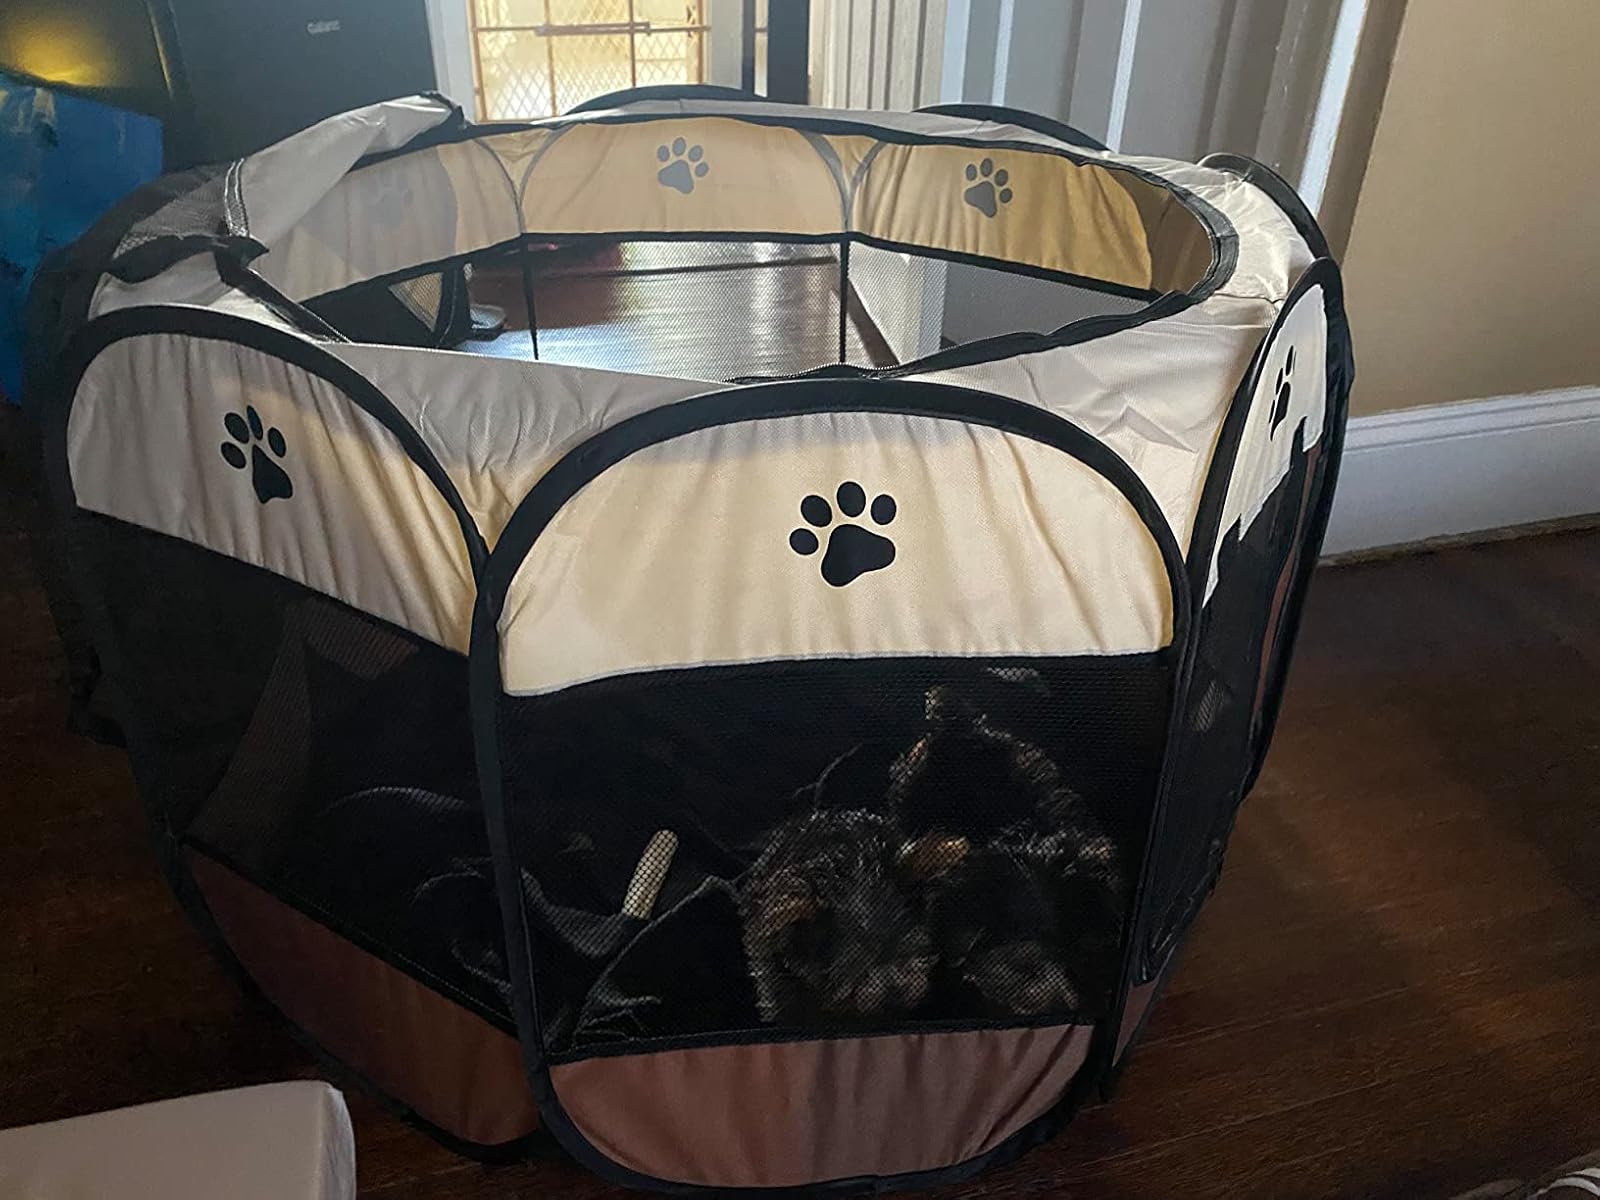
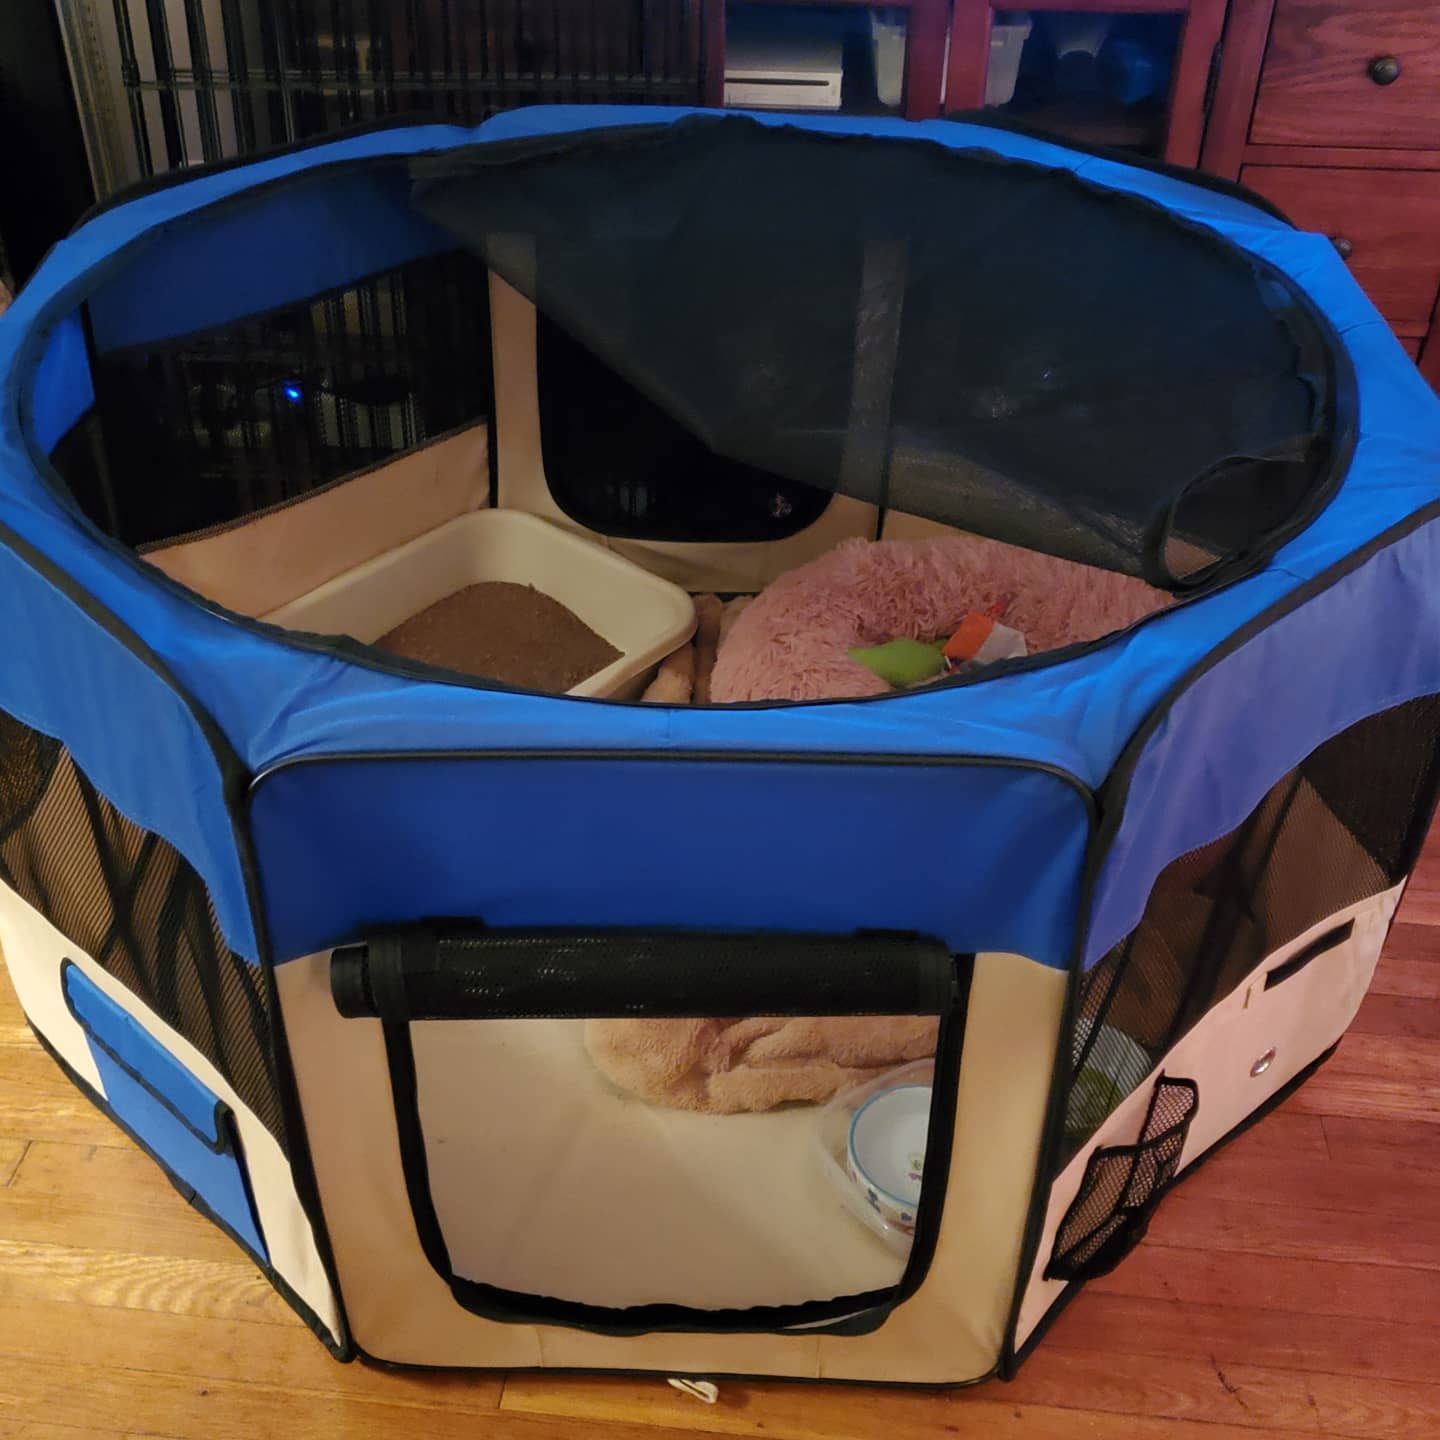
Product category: items_kennel
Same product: no